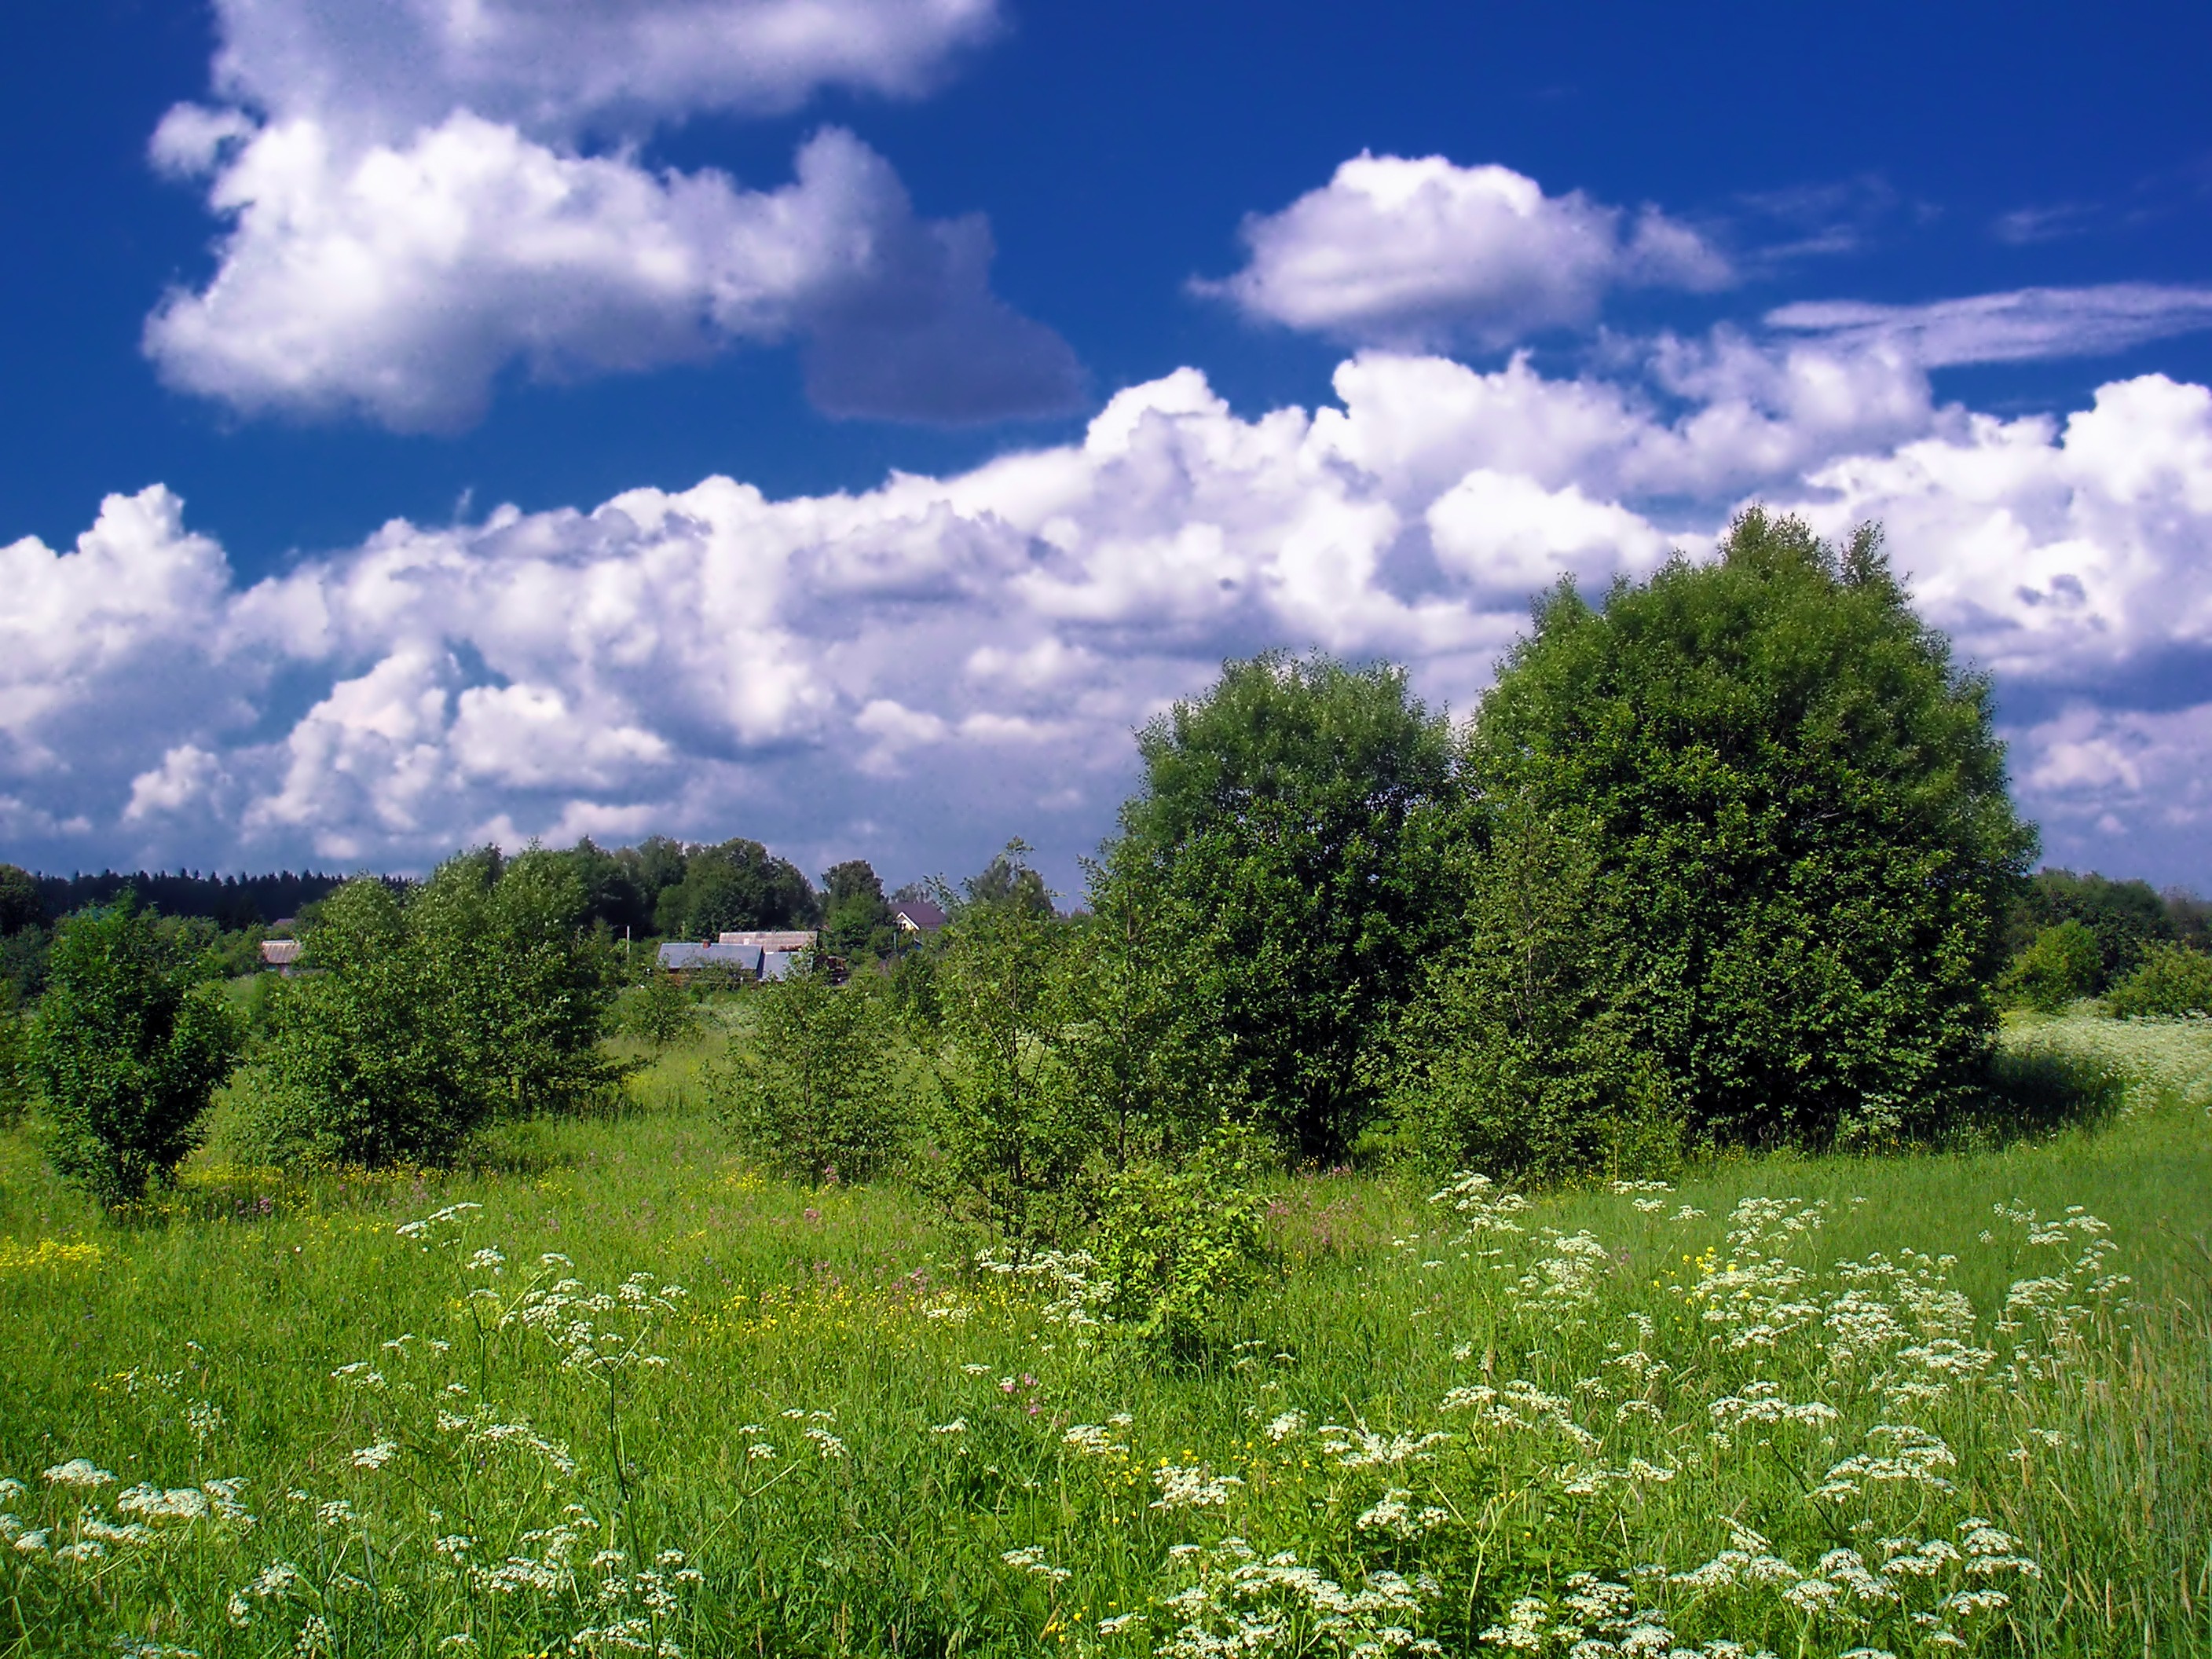
landscape, tree, nature, forest, grass, mountain, cloud, plant, sky, field, lawn, meadow, prairie, countryside, sunlight, hill, flower, mountain range, country, summer, rural, spring, green, scenic, pasture, plain, wildflower, trees, outside, clouds, grassland, vegetation, wildflowers, plateau, russia, woodland, habitat, ecosystem, steppe, rural area, natural environment, geographical feature, woody plant, mountainous landforms